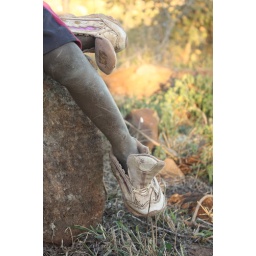
A young girl sleeping on a rock in Shewula.